Zendōji Station

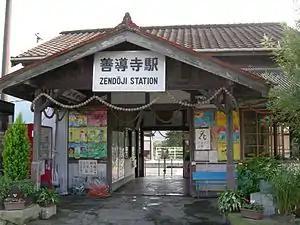
Zendōji Station in 2006

is a passenger railway station located in the city of Kurume, Fukuoka Prefecture, Japan. It is operated by JR Kyushu.